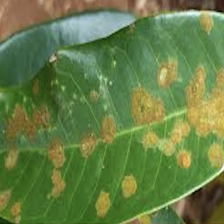
Label: stem_blight